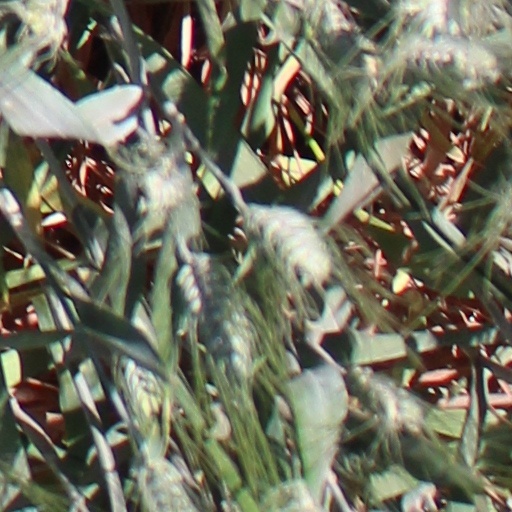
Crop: wheat